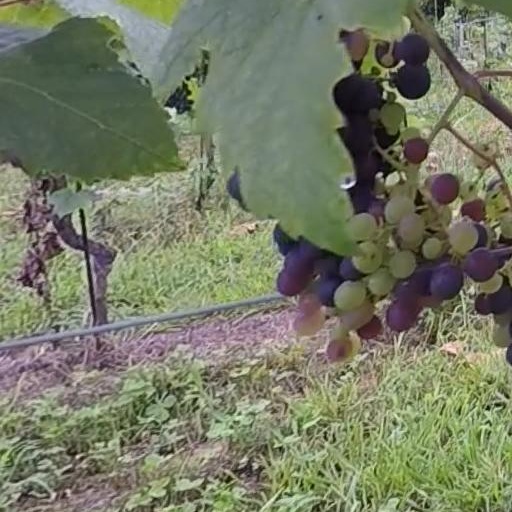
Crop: grape